Gajraj Singh Thapa

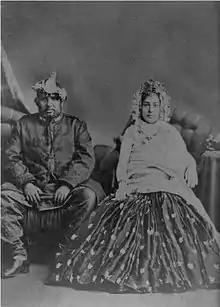
Gajraj Singh Thapa and his wife (eldest daughter of Jung Bahadur Rana)

Thapa was born c. 1830 to Hemdal Singh Thapa. In 1860, he married Maharajkumari Badan Kumari Rana of Kaski and Lamjung, the eldest child of Sri Teen Jung Bahadur Rana. They had one son and four daughters. The son was Colonel Harka Jung Thapa and his grandson was the famous Engineer Dilli Jung Thapa.